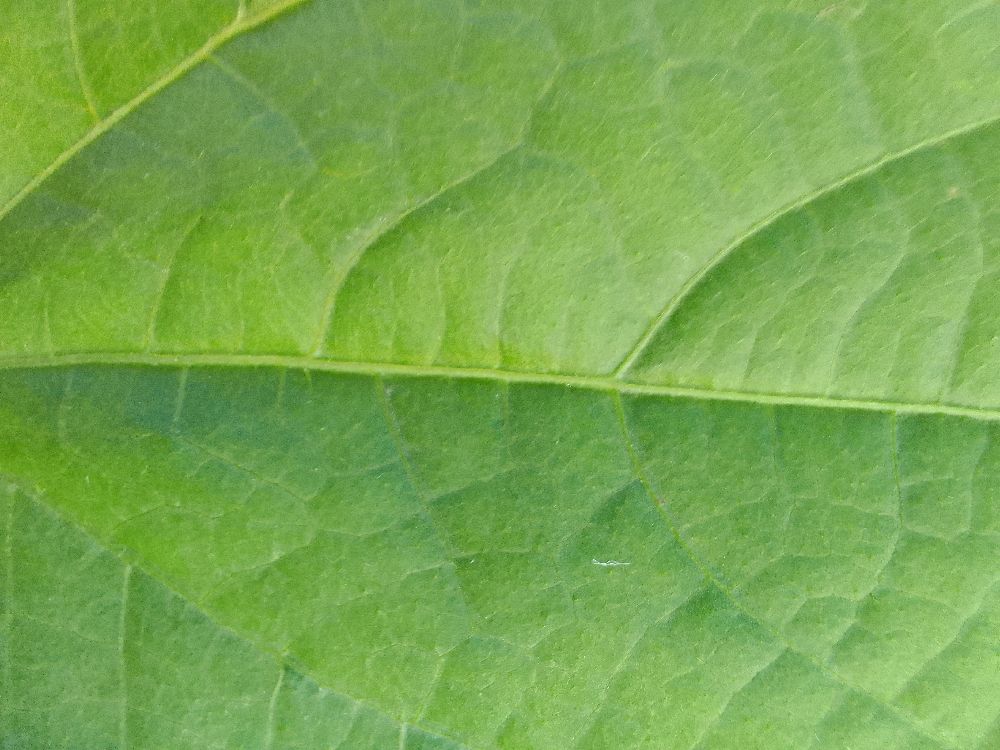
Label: healthy